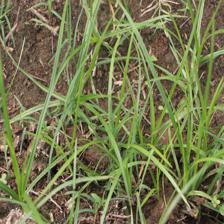
Label: Grass